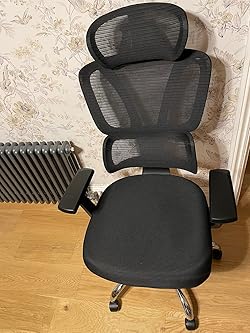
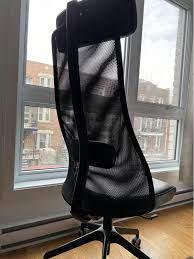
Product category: items_chair
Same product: no